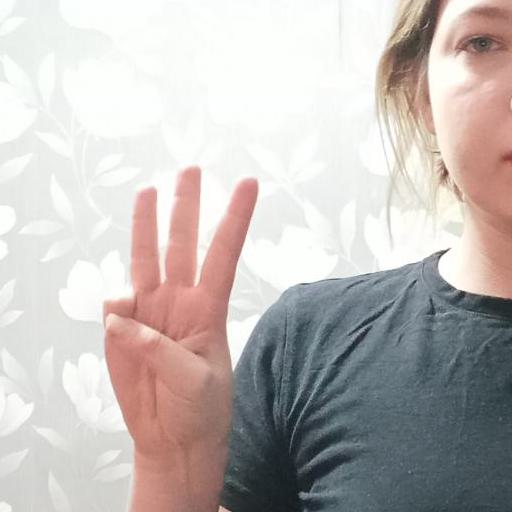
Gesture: three